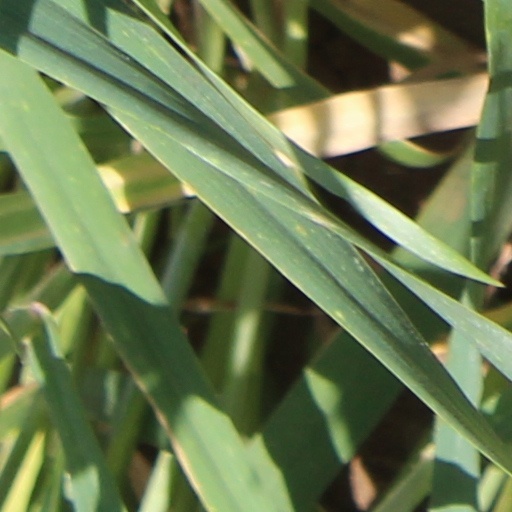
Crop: wheat